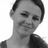
Emotion: happy